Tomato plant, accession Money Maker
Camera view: vertical (180 deg); turntable rotation: 210 degrees
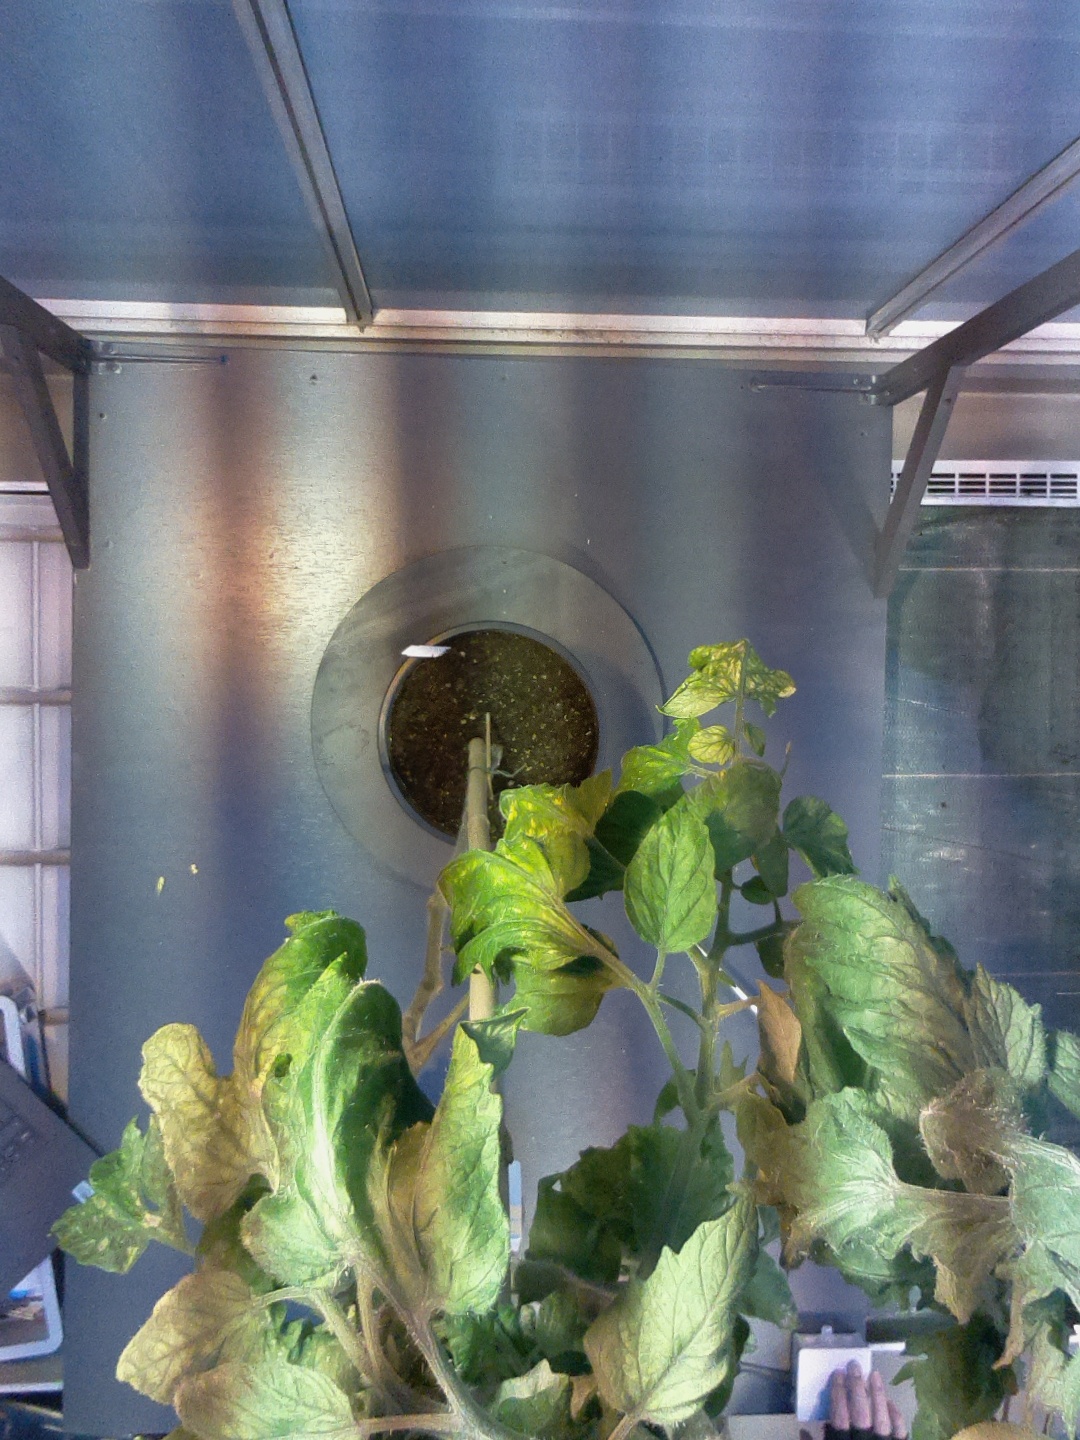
BBCH growth stage 73: 30%-40% of final fruit size